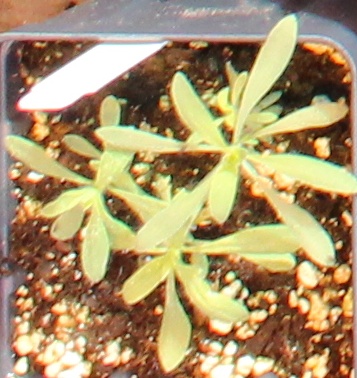
Label: Kochia